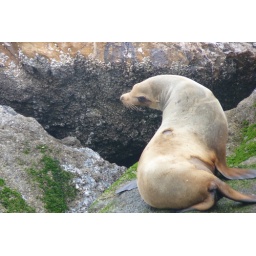
Seals on rocks. We were on a glass bottom boat cruising around Monterey.